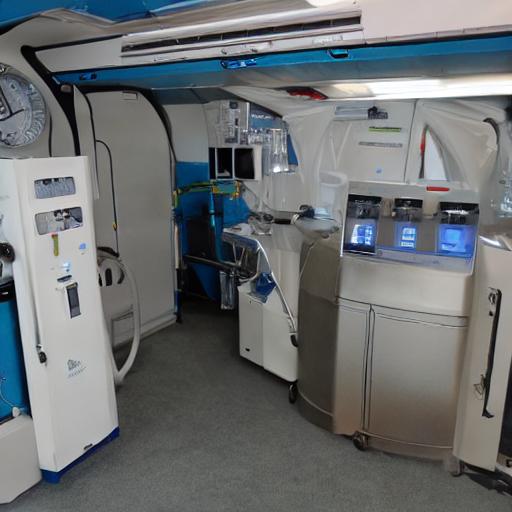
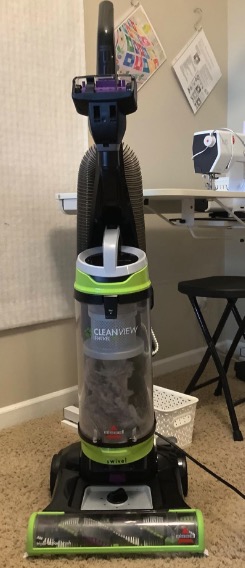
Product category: items_vacuum
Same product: no